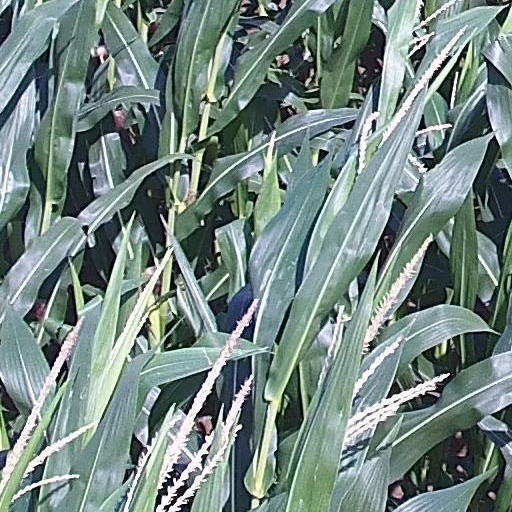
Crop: maize; corn